Tin Jedvaj

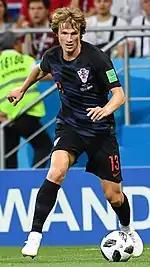
Jedvaj with the Croatia national football team at the 2018 FIFA World Cup

Jedvaj has represented Croatia at various youth levels. He made his senior debut at age 18, playing the final 13 minutes in a friendly match against Cyprus on 4 September 2014 at Stadion Aldo Drosina in Pula. On 31 May 2016, he was confirmed to be a part of the Croatia squad for UEFA Euro 2016. He was selected to start a match against Spain, which Croatia won 2–1. In May 2018, he was named in Croatia's preliminary 32-man squad for the 2018 FIFA World Cup in Russia. He featured once during the tournament, playing the whole ninety minutes of a 2–1 victory over Iceland. Croatia finished the tournament as runners-up to France. On 16 November 2018, he scored two goals in a UEFA Nations League group match against Spain, including the winner in a 3–2 victory. During Euro 2020 qualifying, Jedvaj played regularly, replacing injured right back Šime Vrsaljko and appearing in five out of eight games. However, ahead of Nations League matches against Sweden and Portugal, Jedvaj was dropped from the national team.